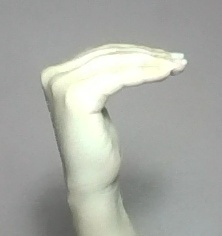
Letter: haa